Immortality (video game)

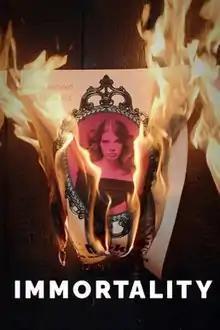

Immortality is a 2022 interactive film video game developed by Sam Barlow and published by Half Mermaid Productions. It was released for Windows and Xbox Series X/S in August, while Android and iOS versions were released via Netflix in November 2022. A macOS version was released in April 2023. A port for PlayStation 5 was released in January 2024.